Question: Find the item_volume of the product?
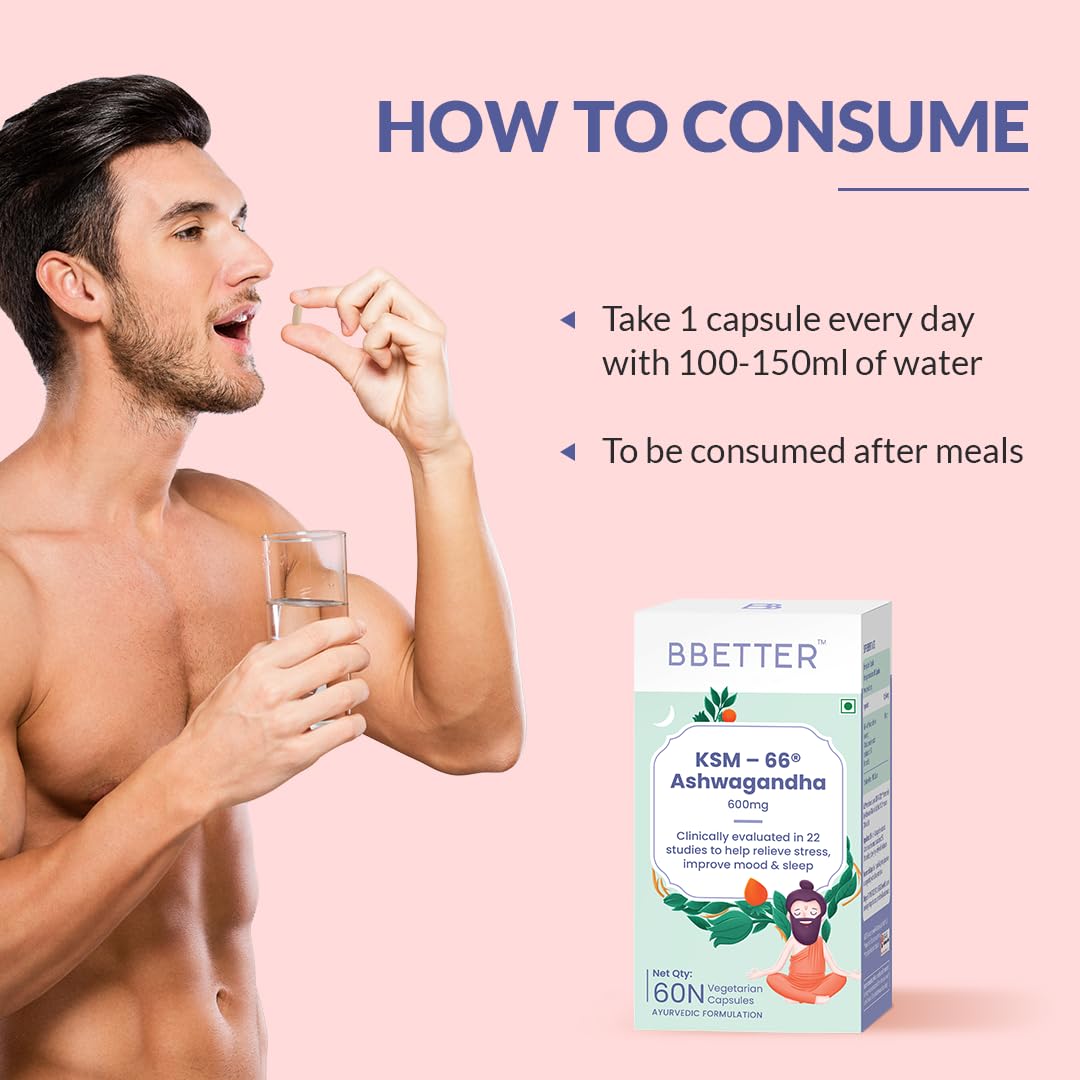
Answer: [100.0, 150.0] millilitre